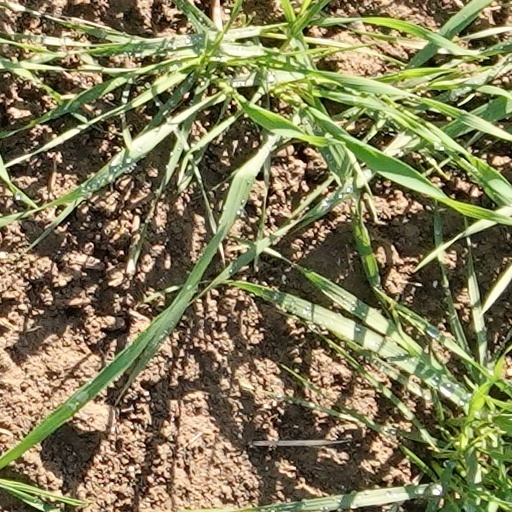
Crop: wheat